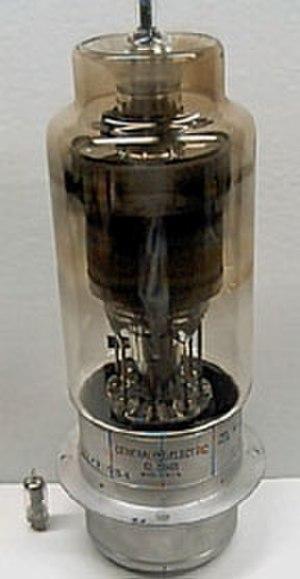
Un thyratron est un type de tube à gaz utilisé comme interrupteur pour les fortes puissances. Ce tube peut prendre la forme d'une triode, d'une tétrode ou d'une pentode, bien que la plupart soient des triodes. Les gaz utilisés peuvent aller de la vapeur de mercure au xénon ou au néon, en passant par l'hydrogène. Contrairement aux tubes électroniques classiques, un thyratron ne peut amplifier un signal linéairement.